Lash Wa Juwayn District

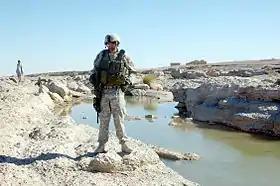
US military engineers survey a planned bridge in Tojg, Lash wa Juwayn district

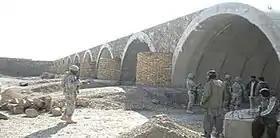
United States soldiers oversee construction of the Tojg Bridge in Afghanistan

Lash wa Juwayn (also transliterated Lash o Jawain) is a district in Farah Province, Afghanistan. The main town, also called Lash wa Juwayn, is situated at 508 m elevation by Daryache-ye Sistan lake.